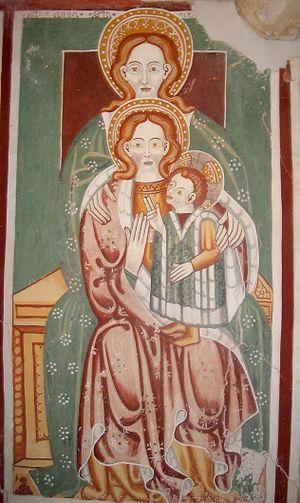
La périchorèse décrit la relation entre chaque personne du Dieu trinitaire. Ce terme désigne ce qui unit les Trois Personnes de la Trinité c’est-à-dire l’union consubstantielle dans un mouvement incessant d’amour par lequel le Père engendre le Fils dans l’Esprit.
La Sainte Anne trinitaire, parfois appelée sainte-Anne-en-tierce ou Sainte Anne ternaire, désigne le thème iconographique chrétien anciennement appelé Sainte Anne, la Vierge et l'Enfant. Il s'agit d'une image de dévotion associant la grand-mère Anne, la mère Marie et l'Enfant Jésus.